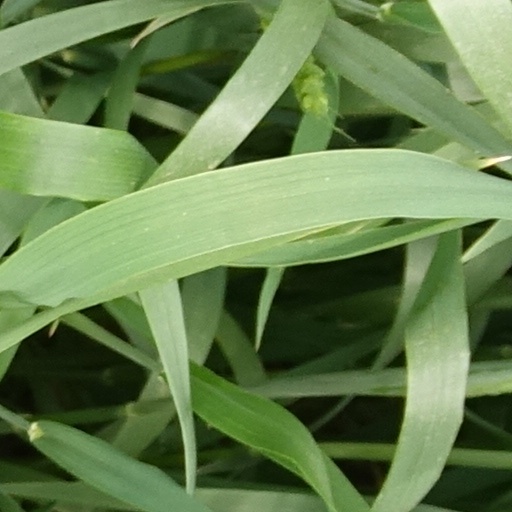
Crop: wheat